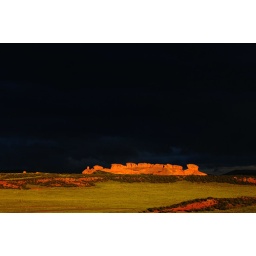
A dark storm cloud layer obscures the sky at sunset, while rock formations are bathed in direct sunlight.